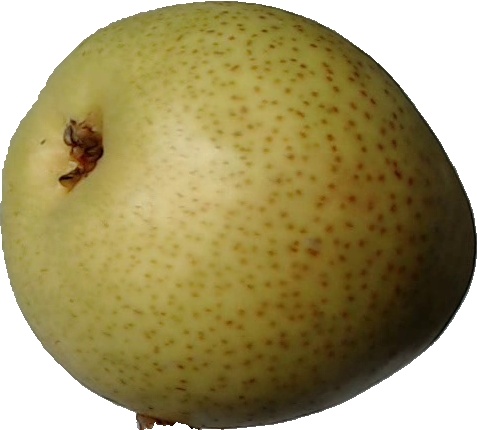
Label: pear_1